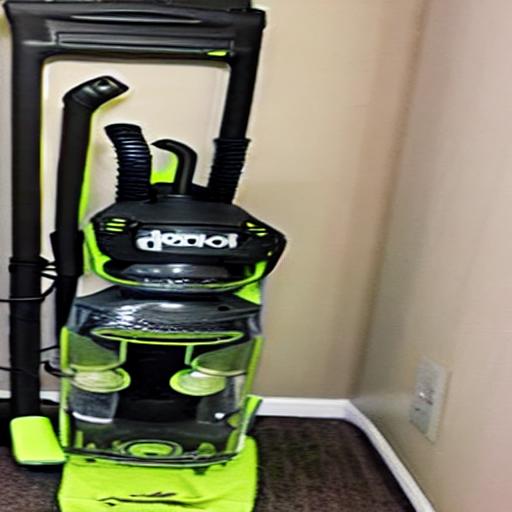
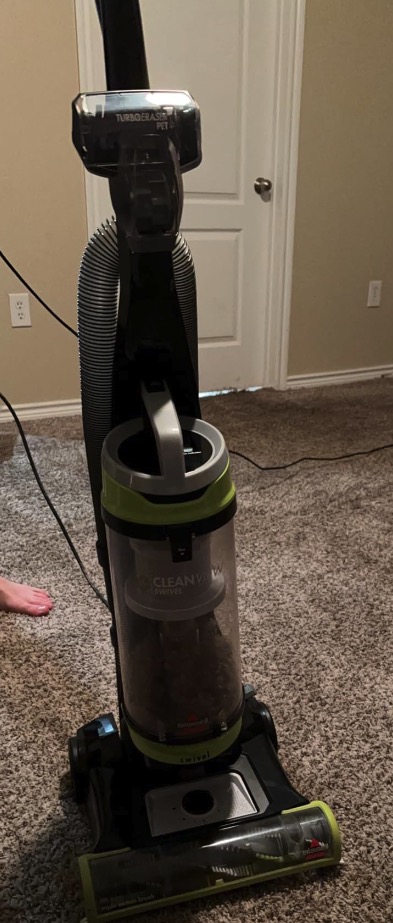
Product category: items_vacuum
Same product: no